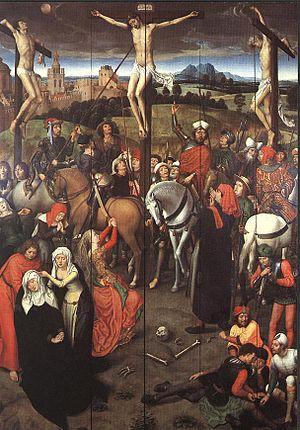
Hans Memling ou Hans Memlinc est un peintre allemand de style flamand, né à Seligenstadt en électorat de Mayence vers 1435-1440, devenu citoyen de Bruges en 1465, où il meurt en 1494. Il est l'un des plus grands représentants de la peinture brugeoise du XVᵉ siècle, aux côtés de Jan van Eyck, de Petrus Christus et de Gérard David, et de l'école des peintres primitifs flamands.